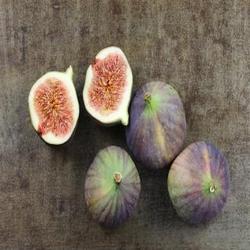
Label: Fig